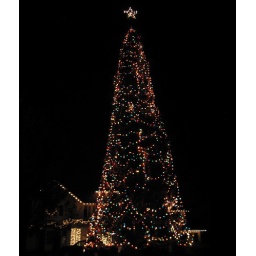
The largest living christmas tree in the country (Or so the sign says)